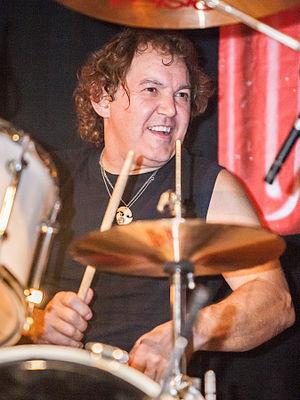
Andy Parker, né le 21 mars 1952, est le batteur du groupe de hard rock anglais, UFO.